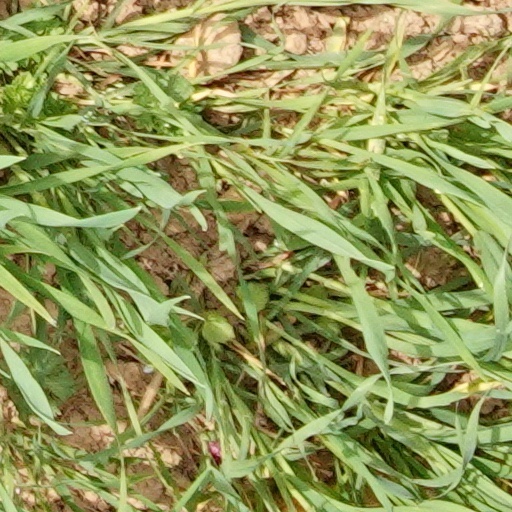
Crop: wheat